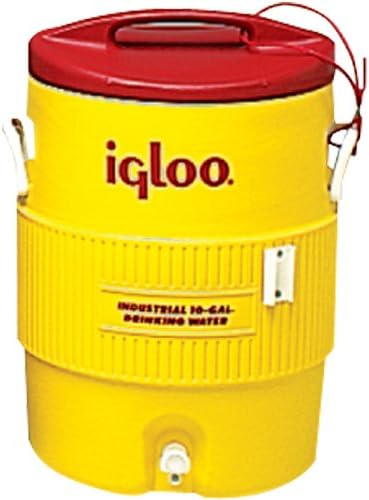
Igloo 385-451 400 Series Coolers, 5 gal, Red/Yellow
Category: Sports & Outdoors
5 Gal Yellow/Red Plastic Ind. Cooler.
Features: Igloo 5 Gallon Igloo® Water Cooler (EA)